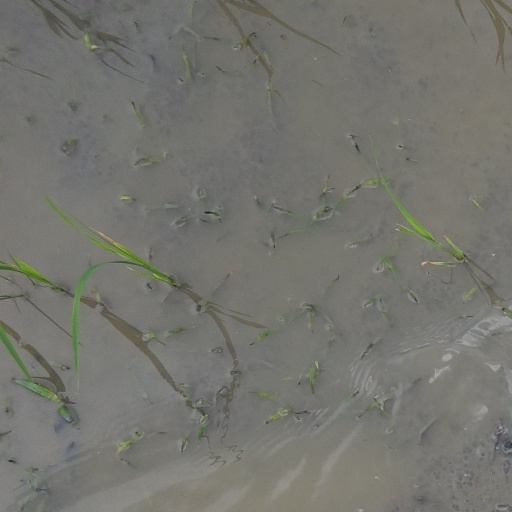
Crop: rice